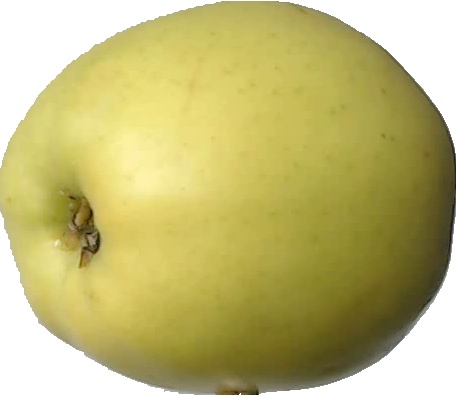
Label: apple_golden_2